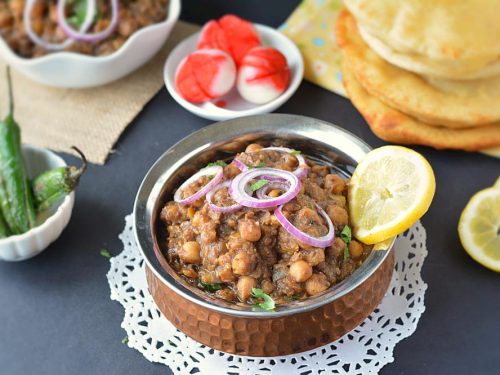
Dish: chole_bhature